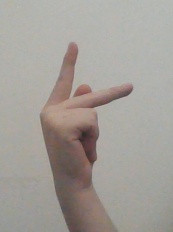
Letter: dha